Havana Brown

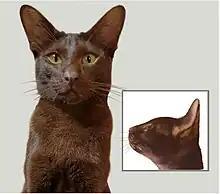
Front and side view of the ideal Suffolk cat

In the US, the imported kittens continued to be crossbred with the chocolate and seal point Siamese, producing only chocolate or pointed offspring, with the breeders selectively breeding for only self brown kittens. Genetic diversity quickly resolved any defects that were seen in the early imports. The breeders in the US desired to maintain the look of the cats that were imported and bred specifically for brown offspring. Thus, the cats in the United States have a different look than the cats being bred in England. The American breeders focused on maintaining the unique head shape and did not breed for extremes. This American bred version was moderate in every way, with a rich, warm mahogany colour that consistently produced like offspring. The breed has been recognised for competition in the US since the late 1950s. In 1964, the Havana Brown was accepted for Championship status in the world's largest feline registry, the Cat Fanciers’ Association (CFA).